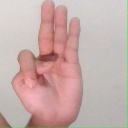
अक्षर: भ